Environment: real
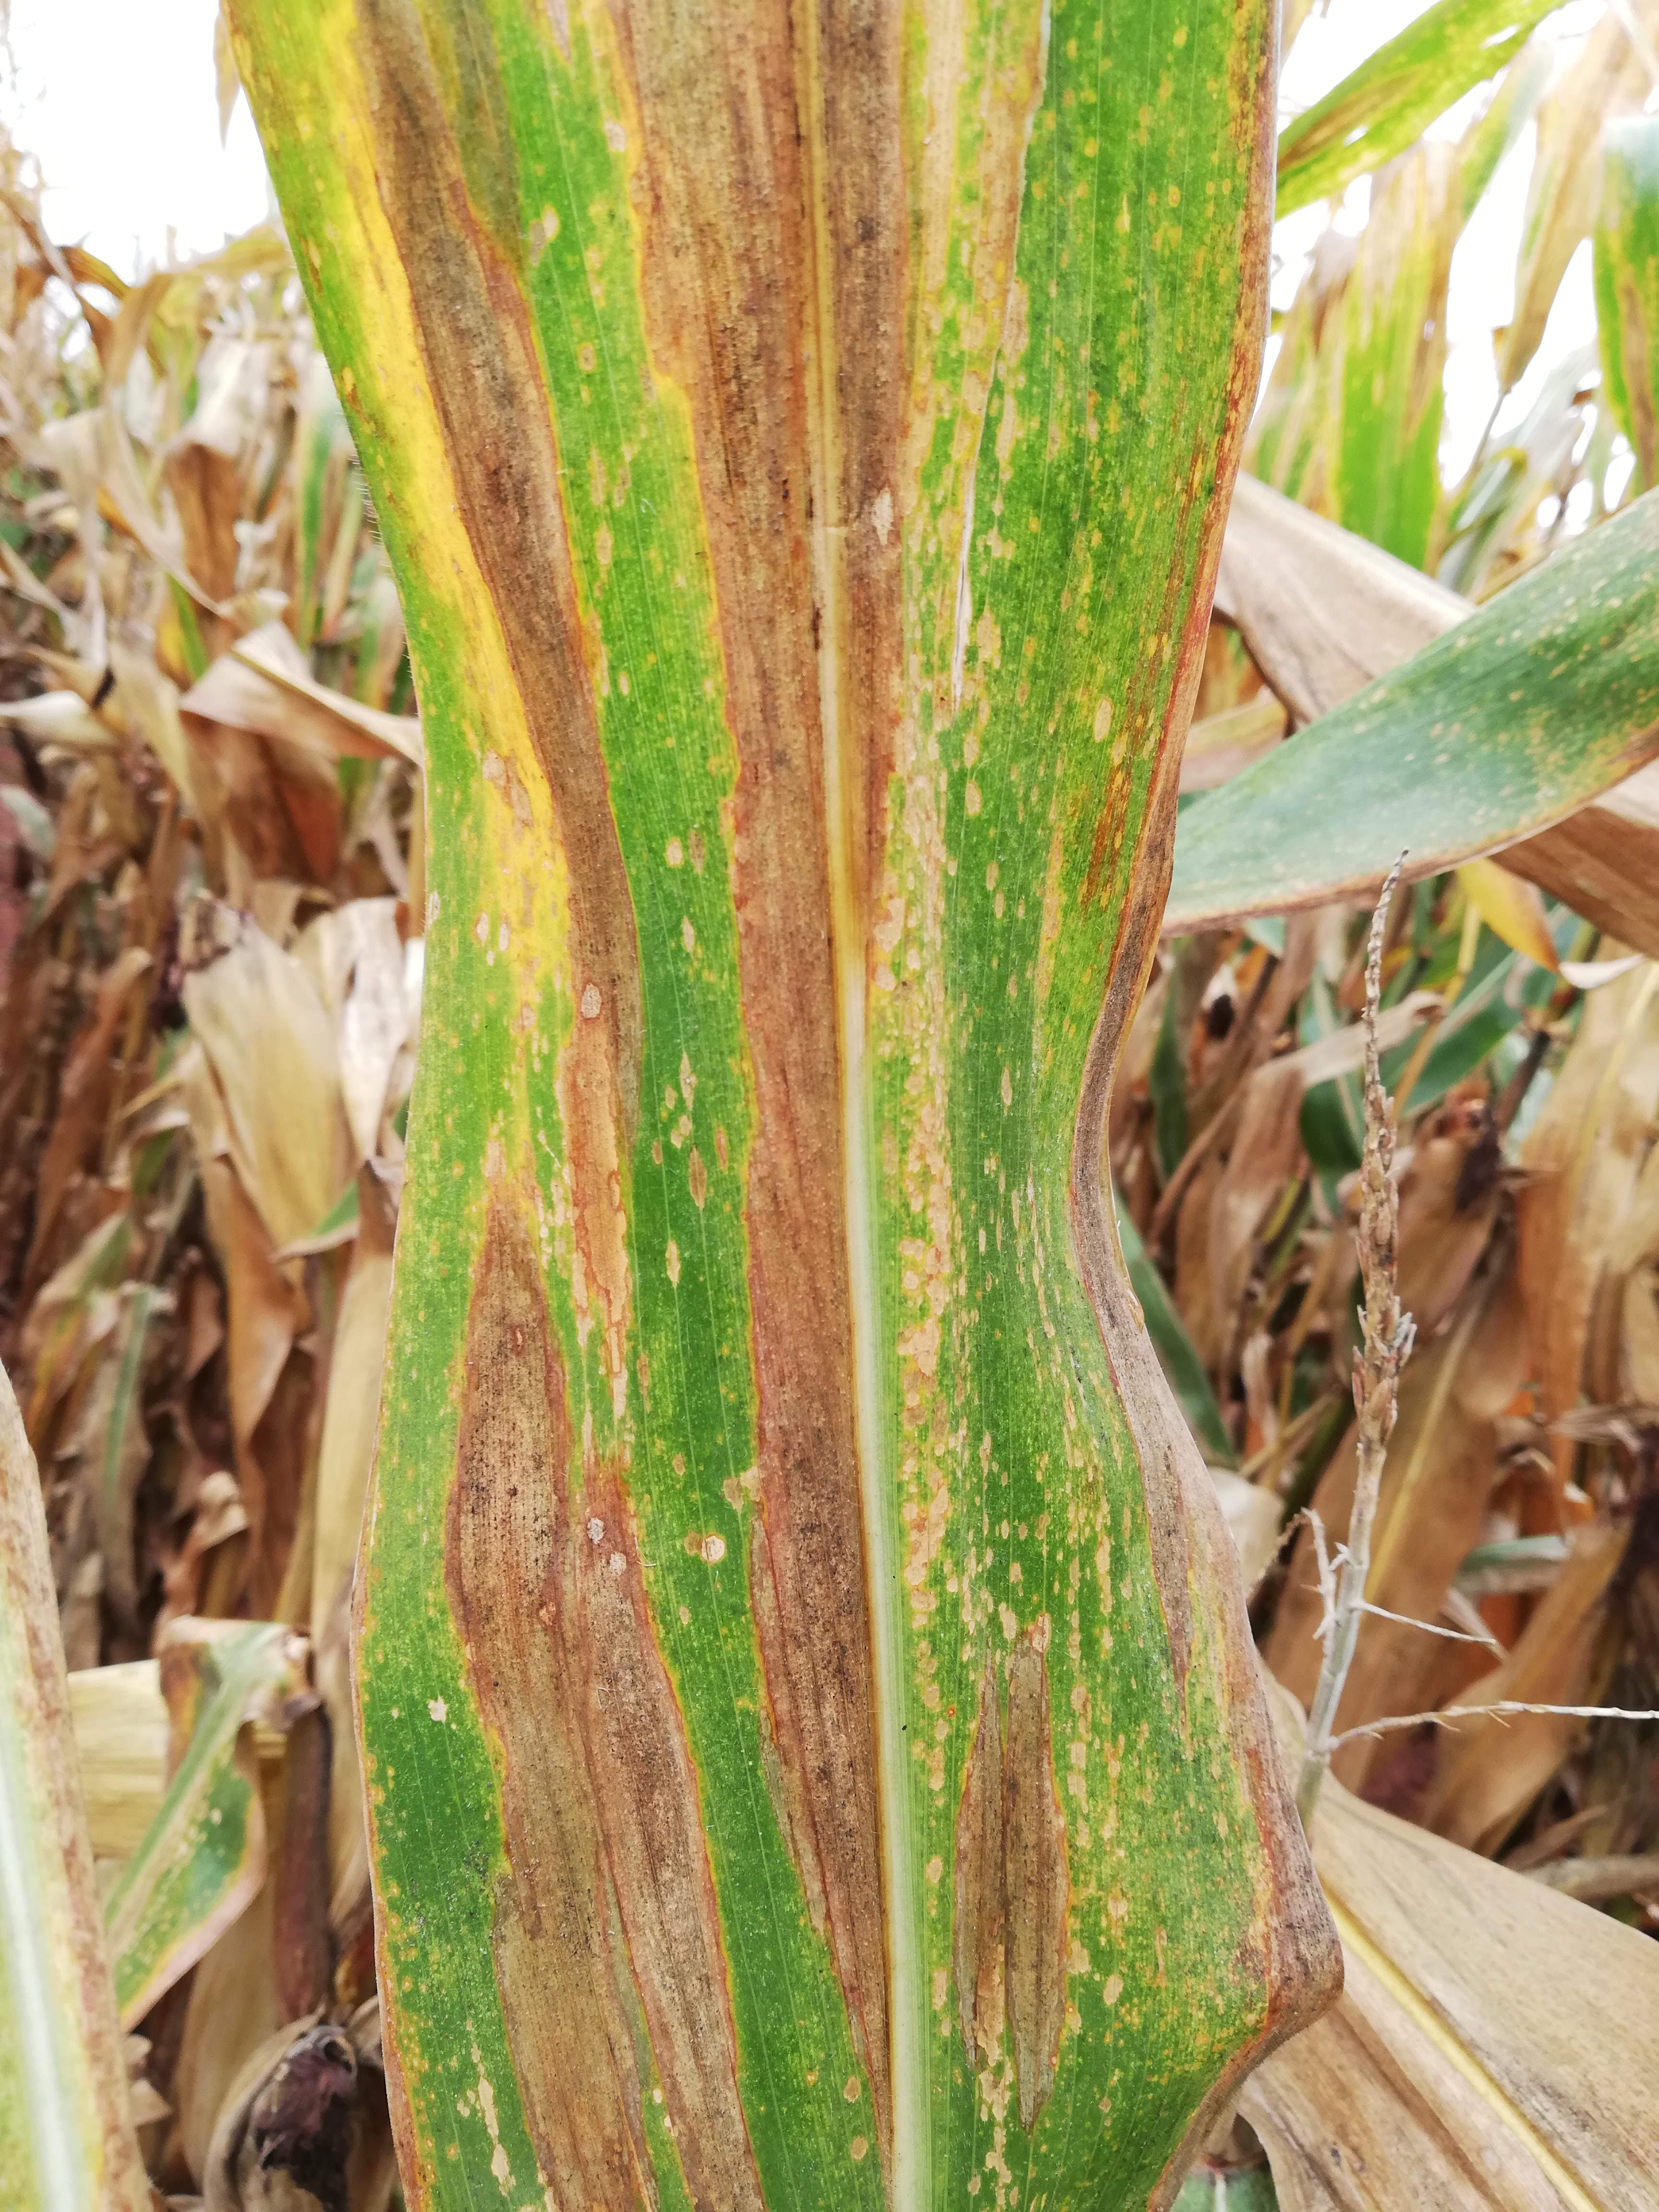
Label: northern_corn_leaf_blight